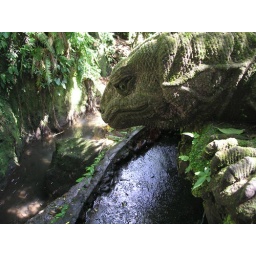
These marvelously carved stone monitor lizards watch over the springs at the temple in the Ubud Monkey Forest.